A Satire of the Three Estates

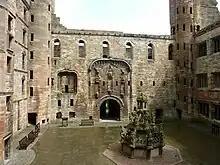
The 1540 interlude was performed in the hall of Linlithgow Palace

The 1931 edition of Lindsay's works by Douglas Hamer hypothesized different forms of the play. The critic John MacQueen proposed the play might have been composed by Lindsay as early as 1532 for the court of the young James V of Scotland. An early form of the play is recorded in the royal treasurer's accounts and an English agent's report to Thomas Cromwell. This short play or 'interlude' performed in January 1540 used characters who later appeared in the "Satyre of the Thrie Estaitis", and had the same themes.